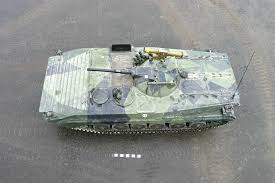
Label: BMP-1